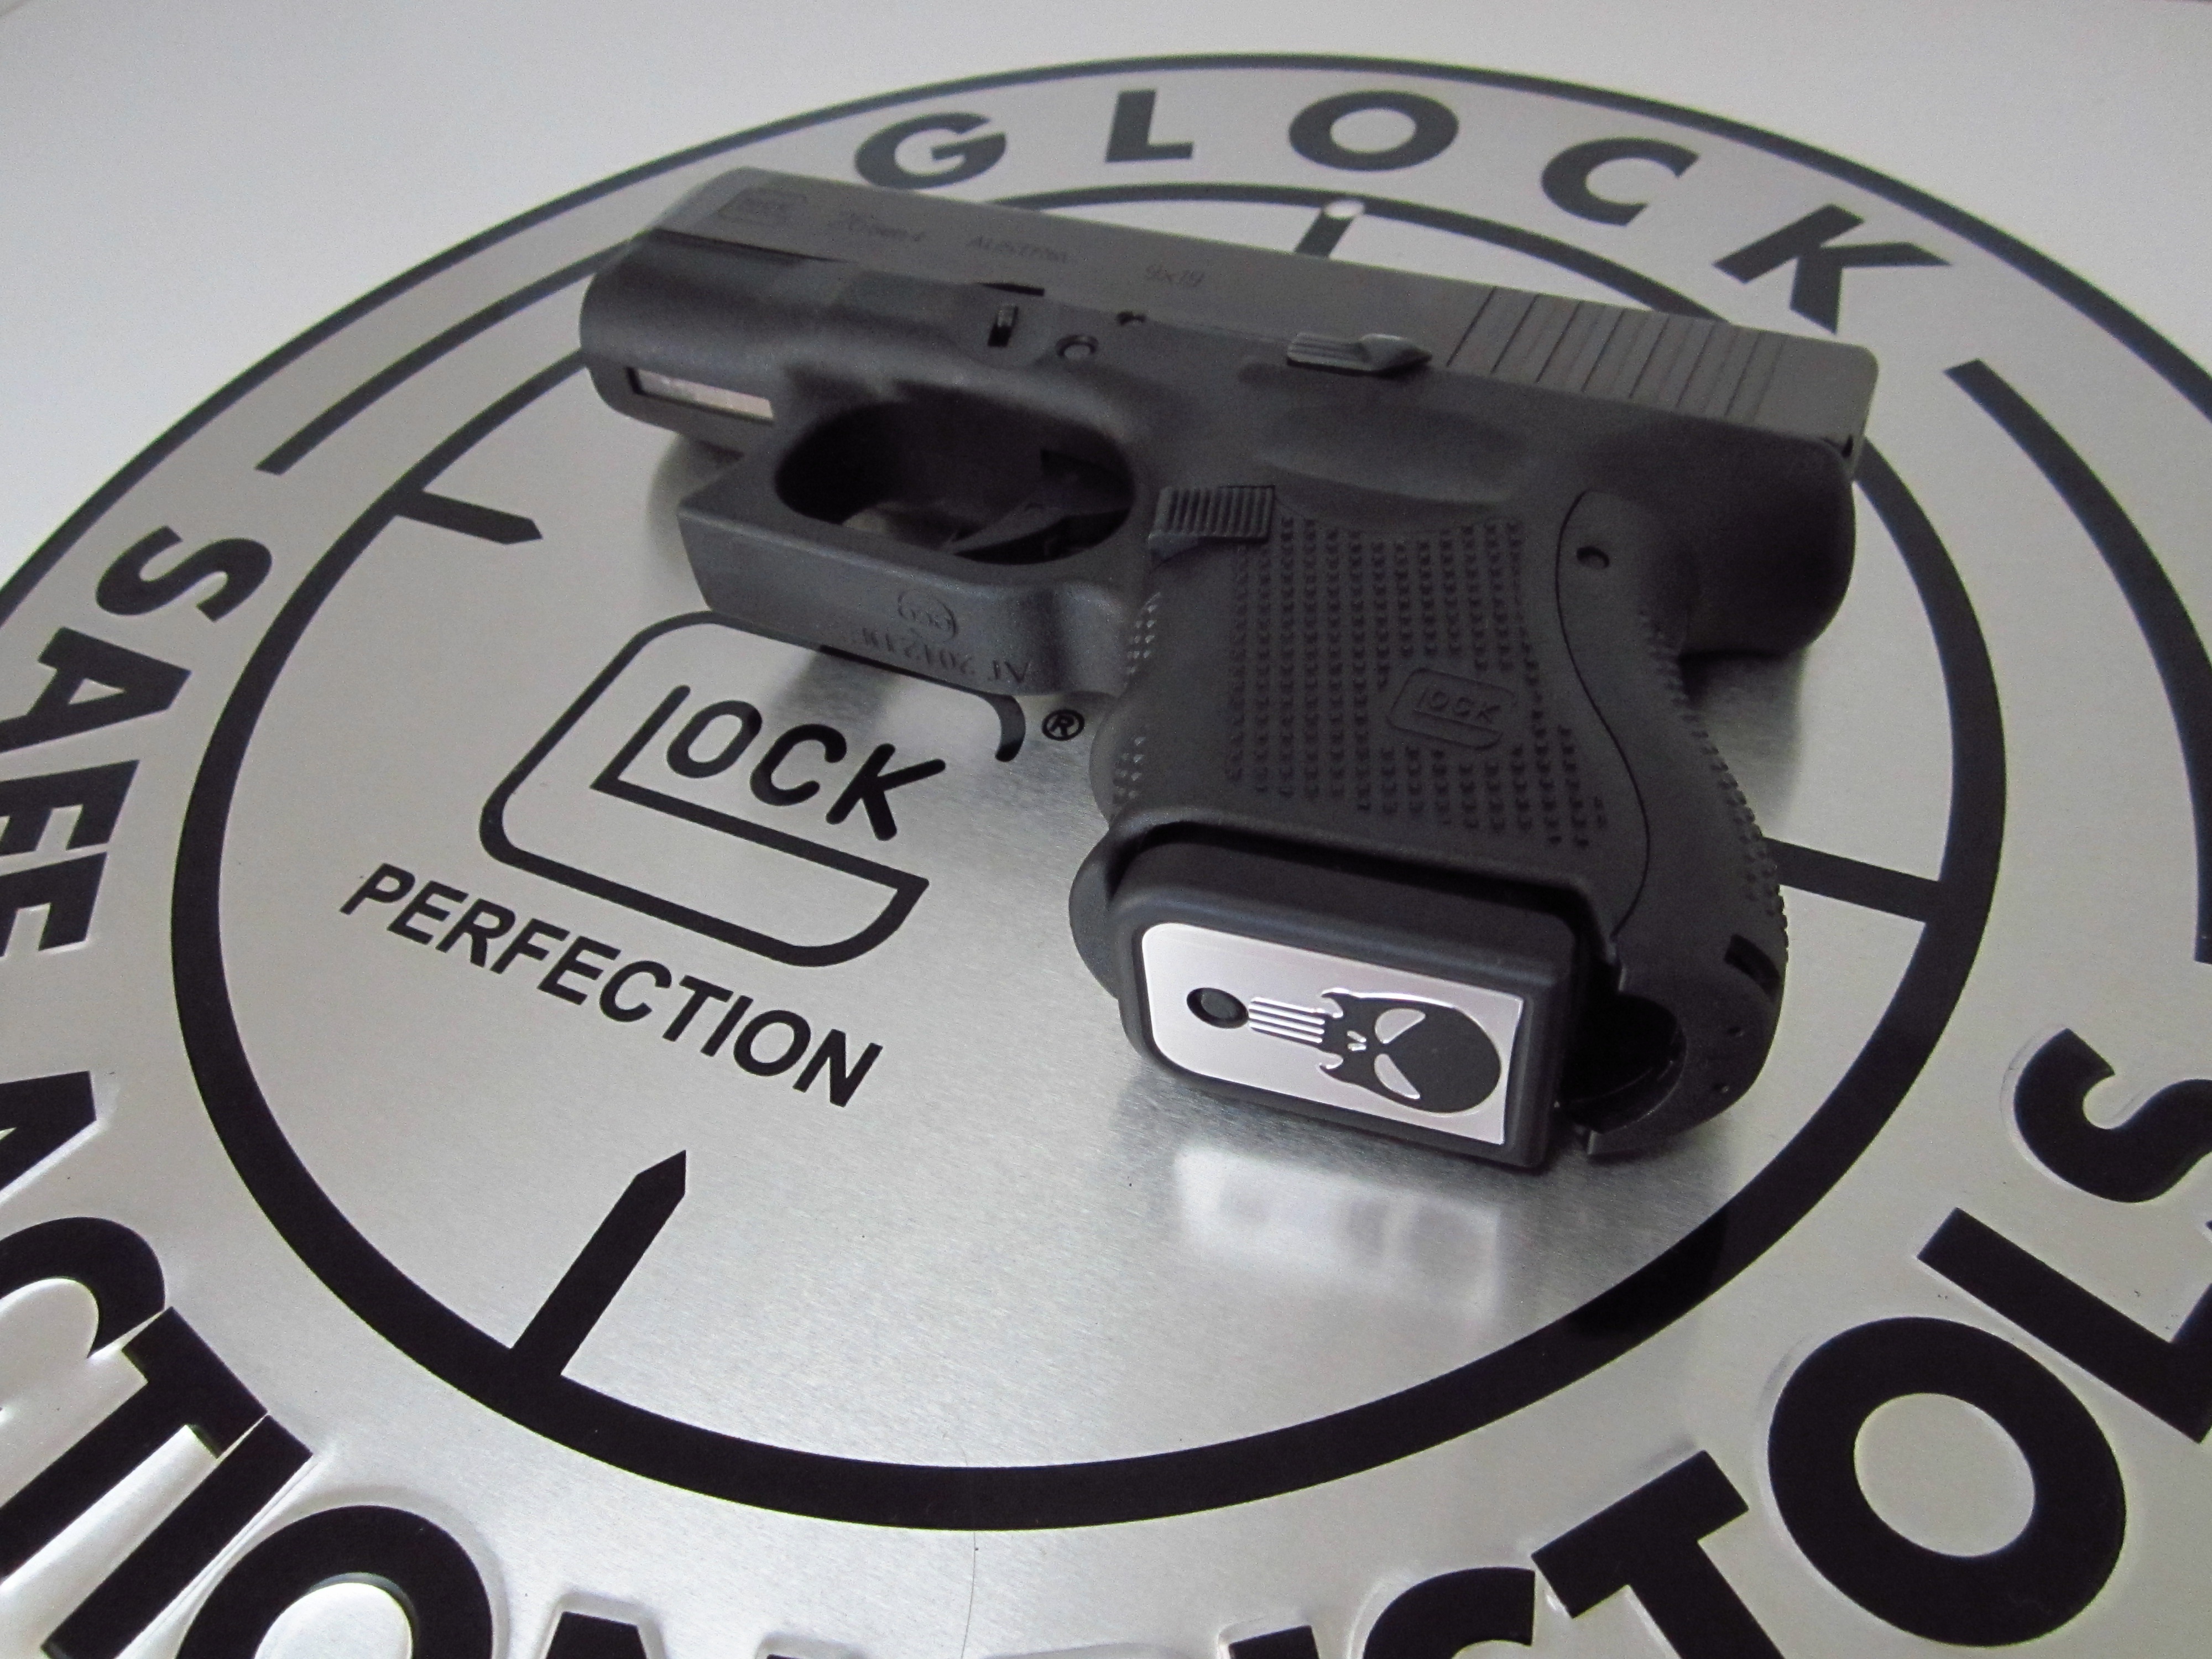
wheel, steering wheel, weapon, gun, automatic, pistol, handgun, automotive exterior, glock, glock 26, punisher